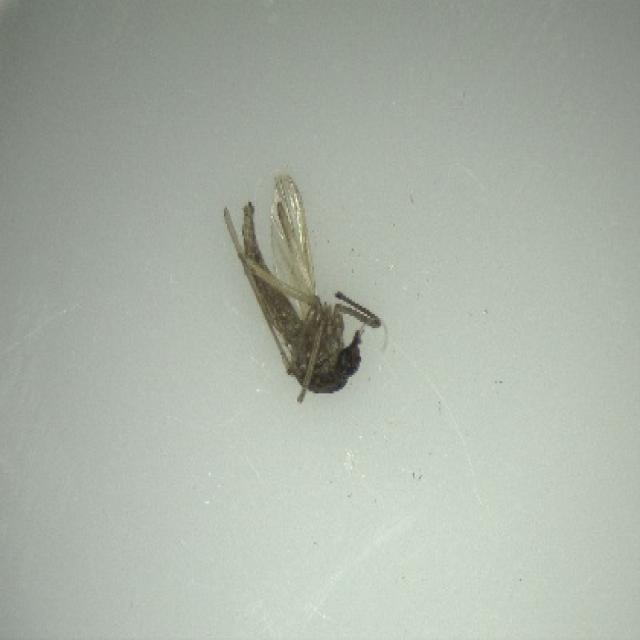
Species: aedes_vexans